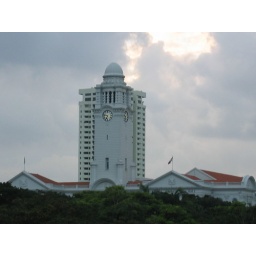
A view from our famous clock tower in town